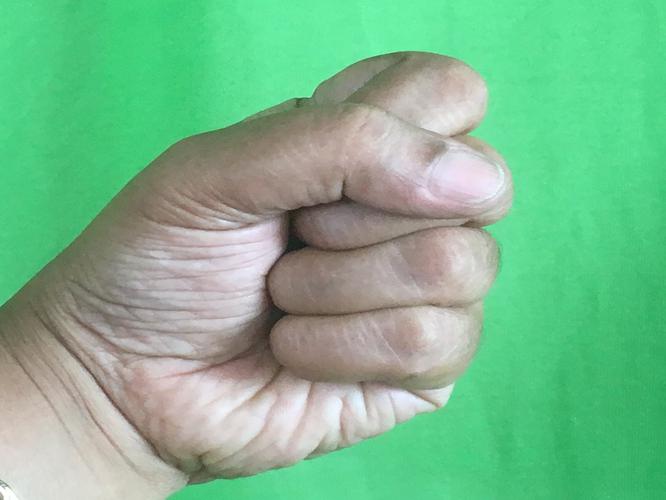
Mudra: Mushti
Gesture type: single_hand